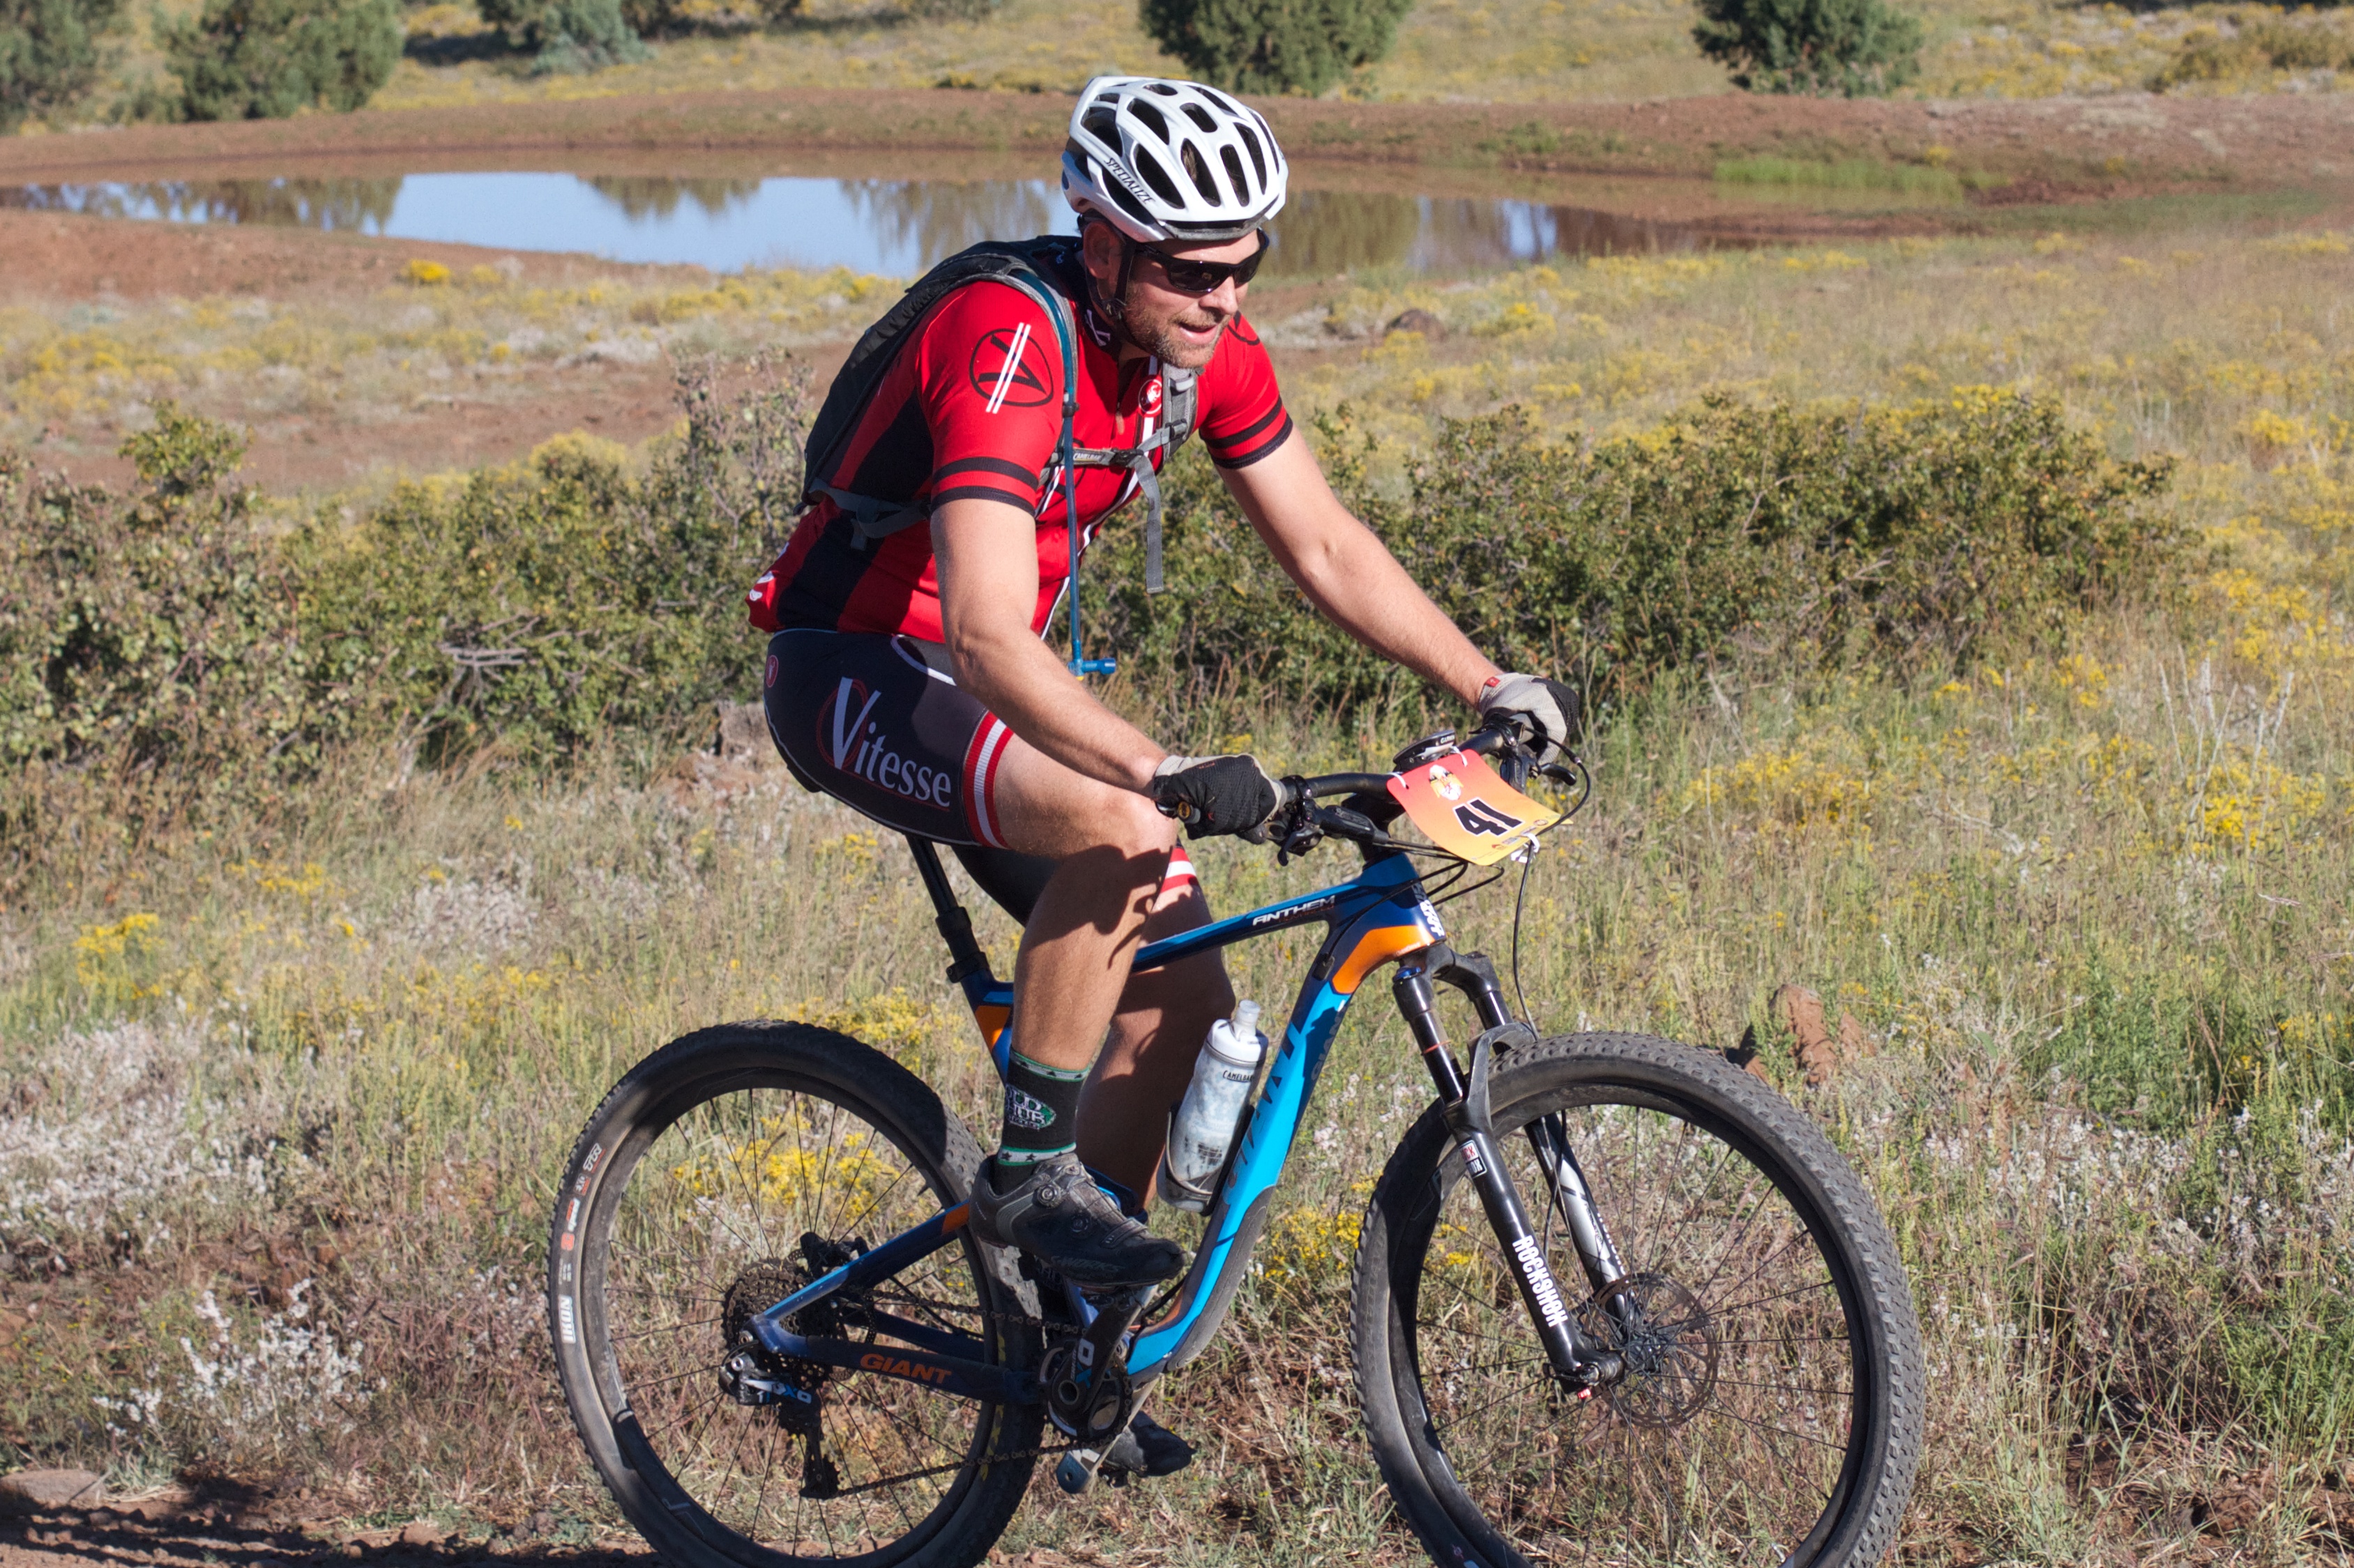
bicycle, vehicle, extreme sport, sports equipment, mountain bike, cycling, race, sports, racing, fotr, mountain biking, road cycling, land vehicle, cycle sport, cyclo cross bicycle, cyclo cross, bicycle racing, downhill mountain biking, road bicycle, endurance sports, racing bicycle, road bicycle racing, duathlon, mountain bike racing, cross country cycling